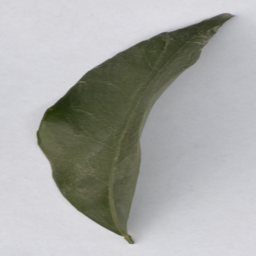
Plant part: leaf
Disease: healthy